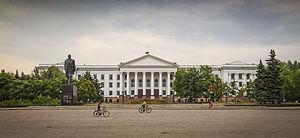
Novokramatorsky Mashinostroitelny Zavod, en ukrainien Новокраматорський машинобудівний завод, est une entreprise ukrainienne implantée à Kramatorsk et active depuis le milieu des années 1930.